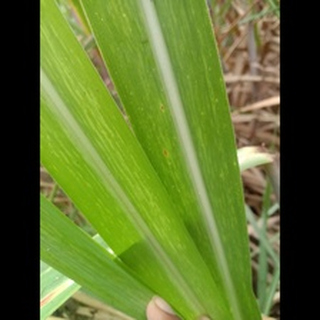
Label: sugarcane_mosaic